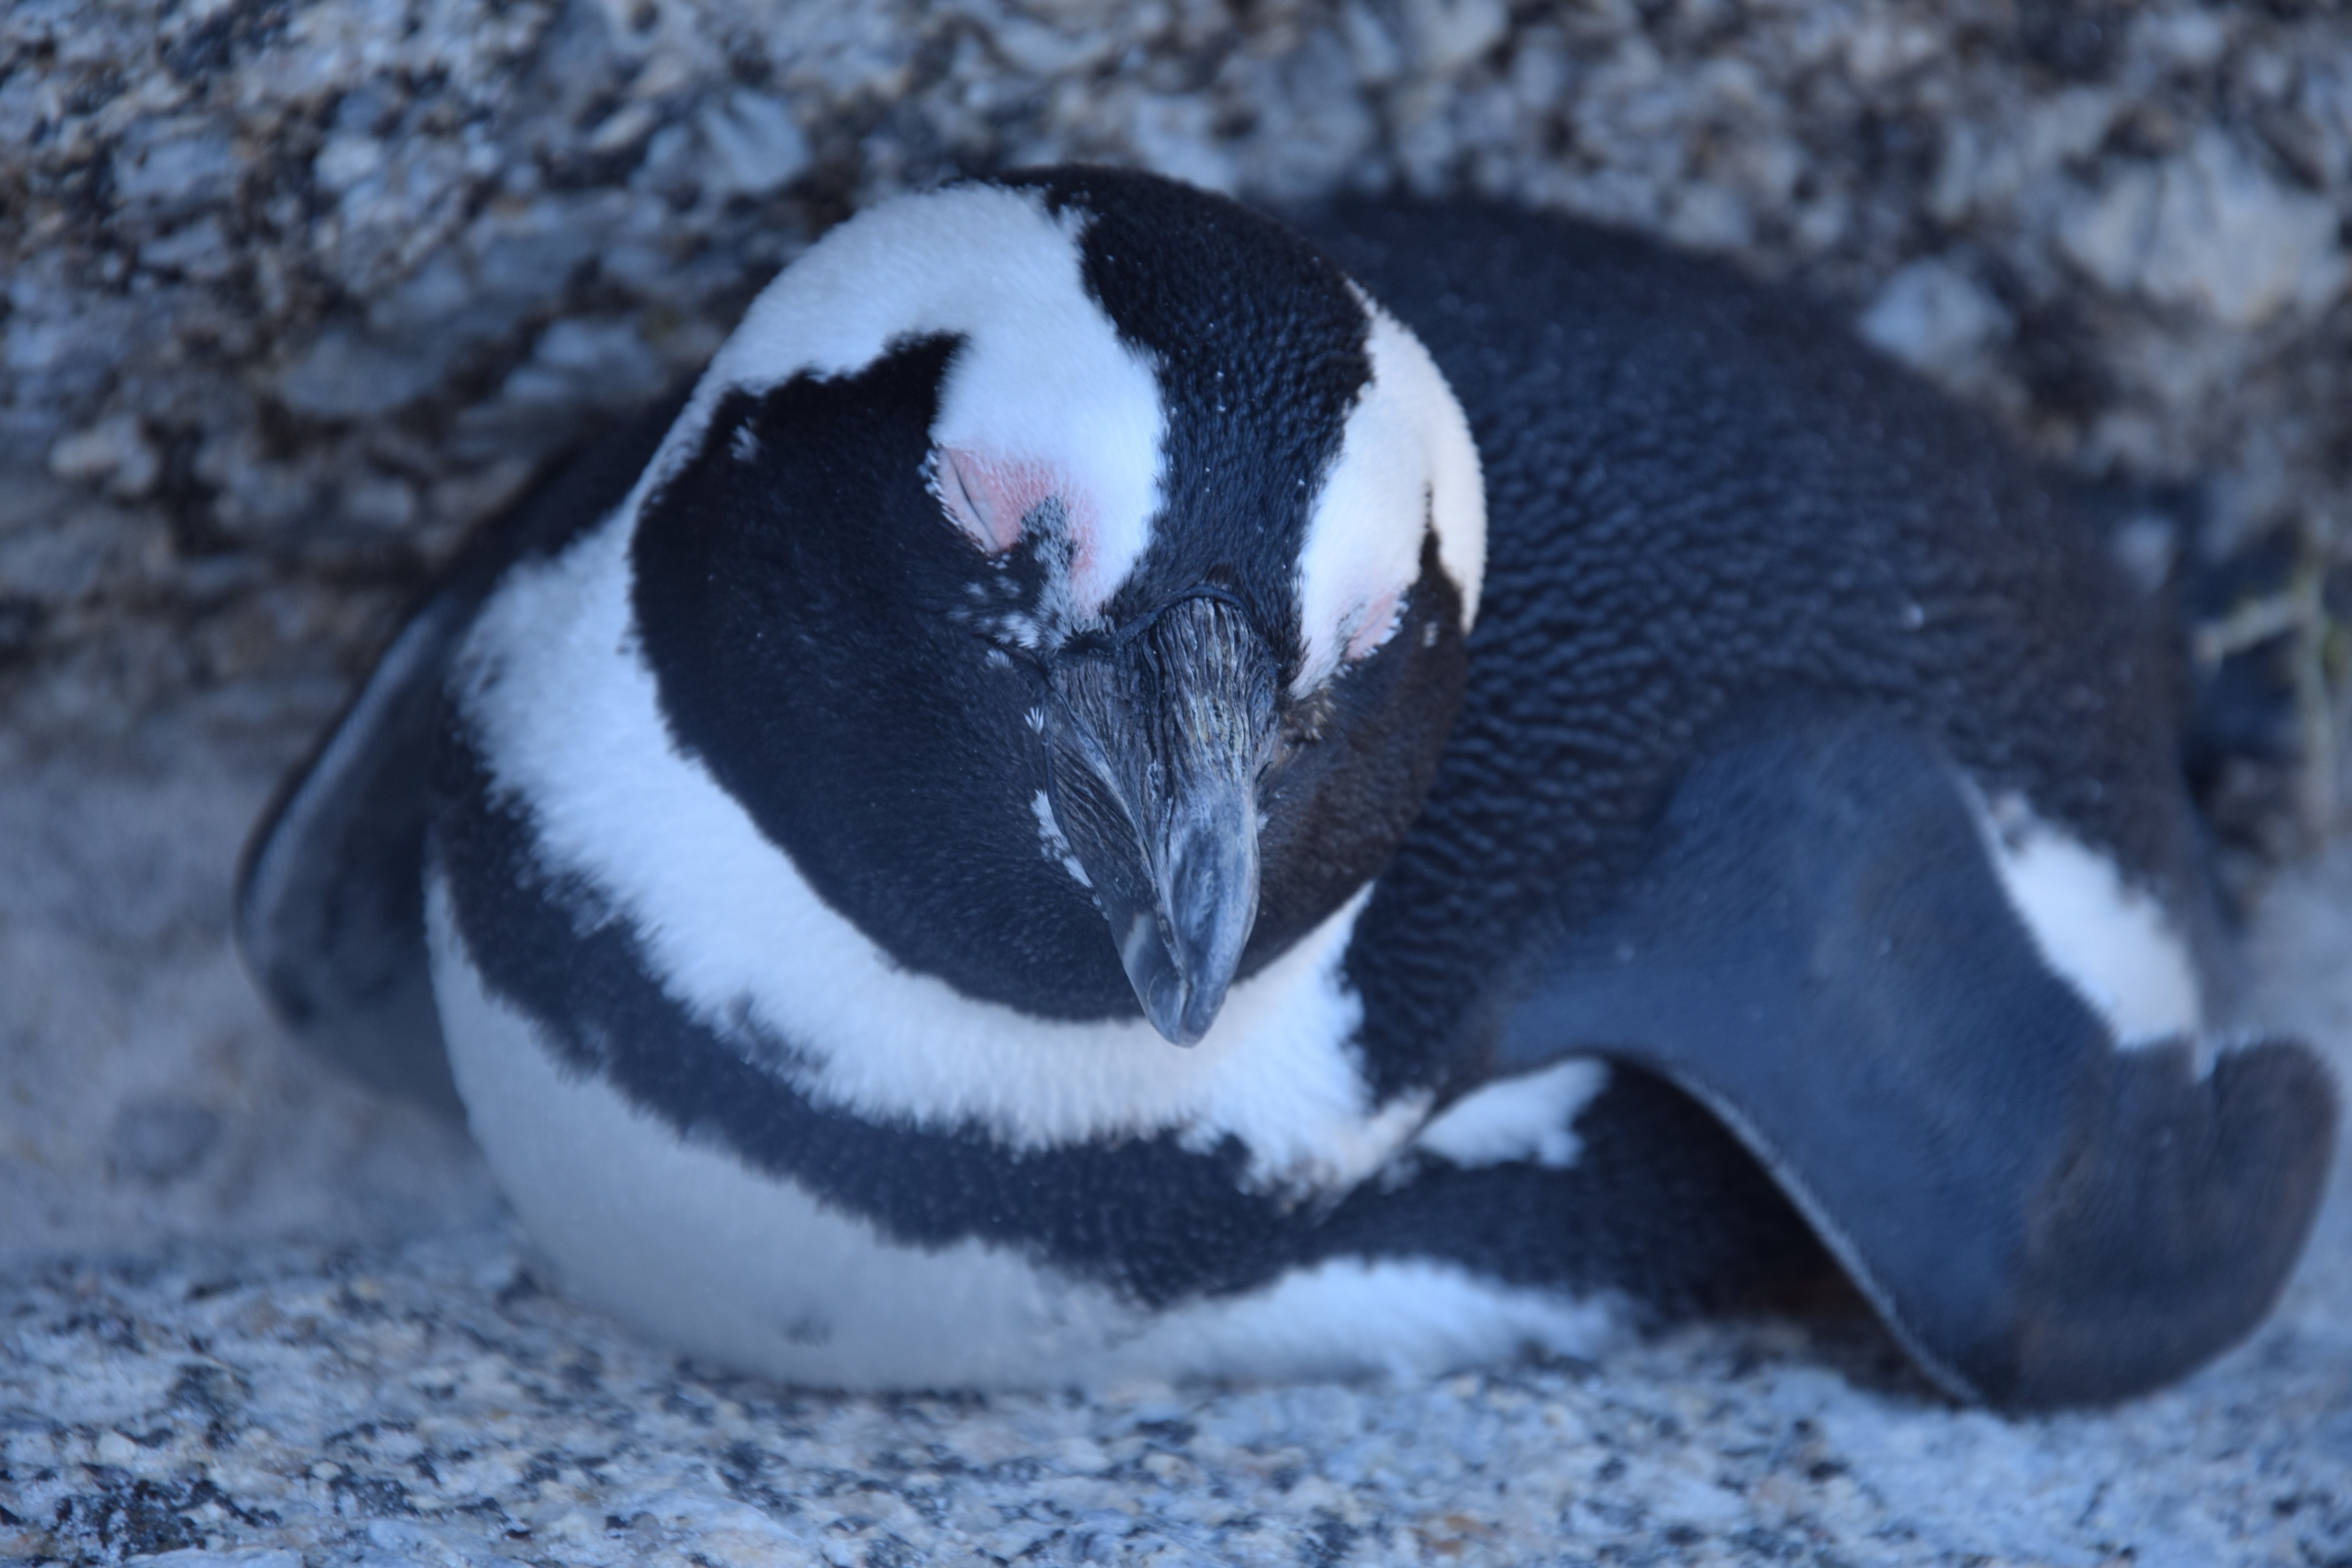
snow, winter, bird, white, wildlife, beak, fauna, penguin, close up, vertebrate, flightless bird